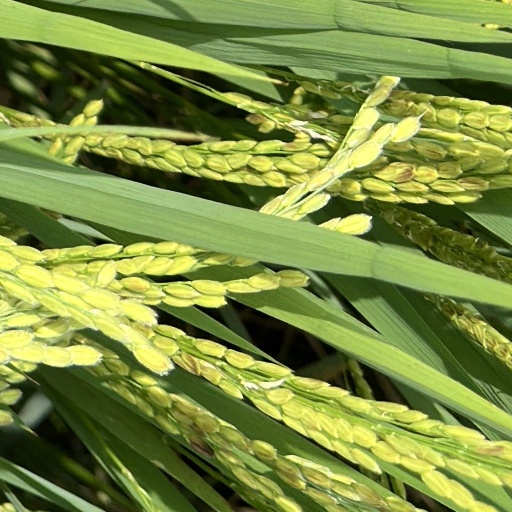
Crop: rice